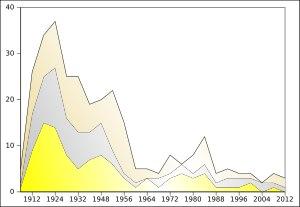
La Finlande, bien qu'elle fît à l'époque partie de l'Empire russe, a participé pour la première fois aux Jeux olympiques d'été de 1908 et a depuis envoyé des athlètes à toutes les éditions des Jeux olympiques d'été et Jeux olympiques d'hiver.